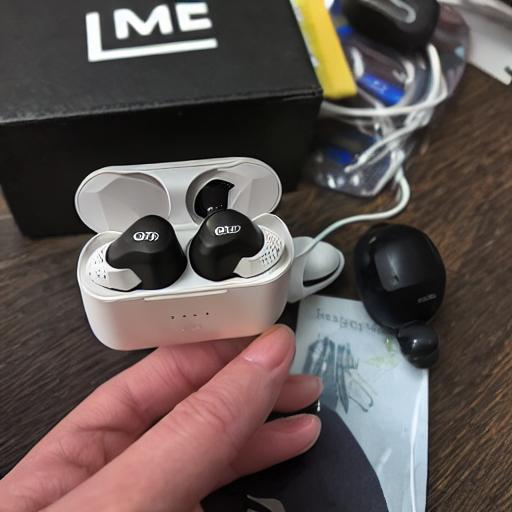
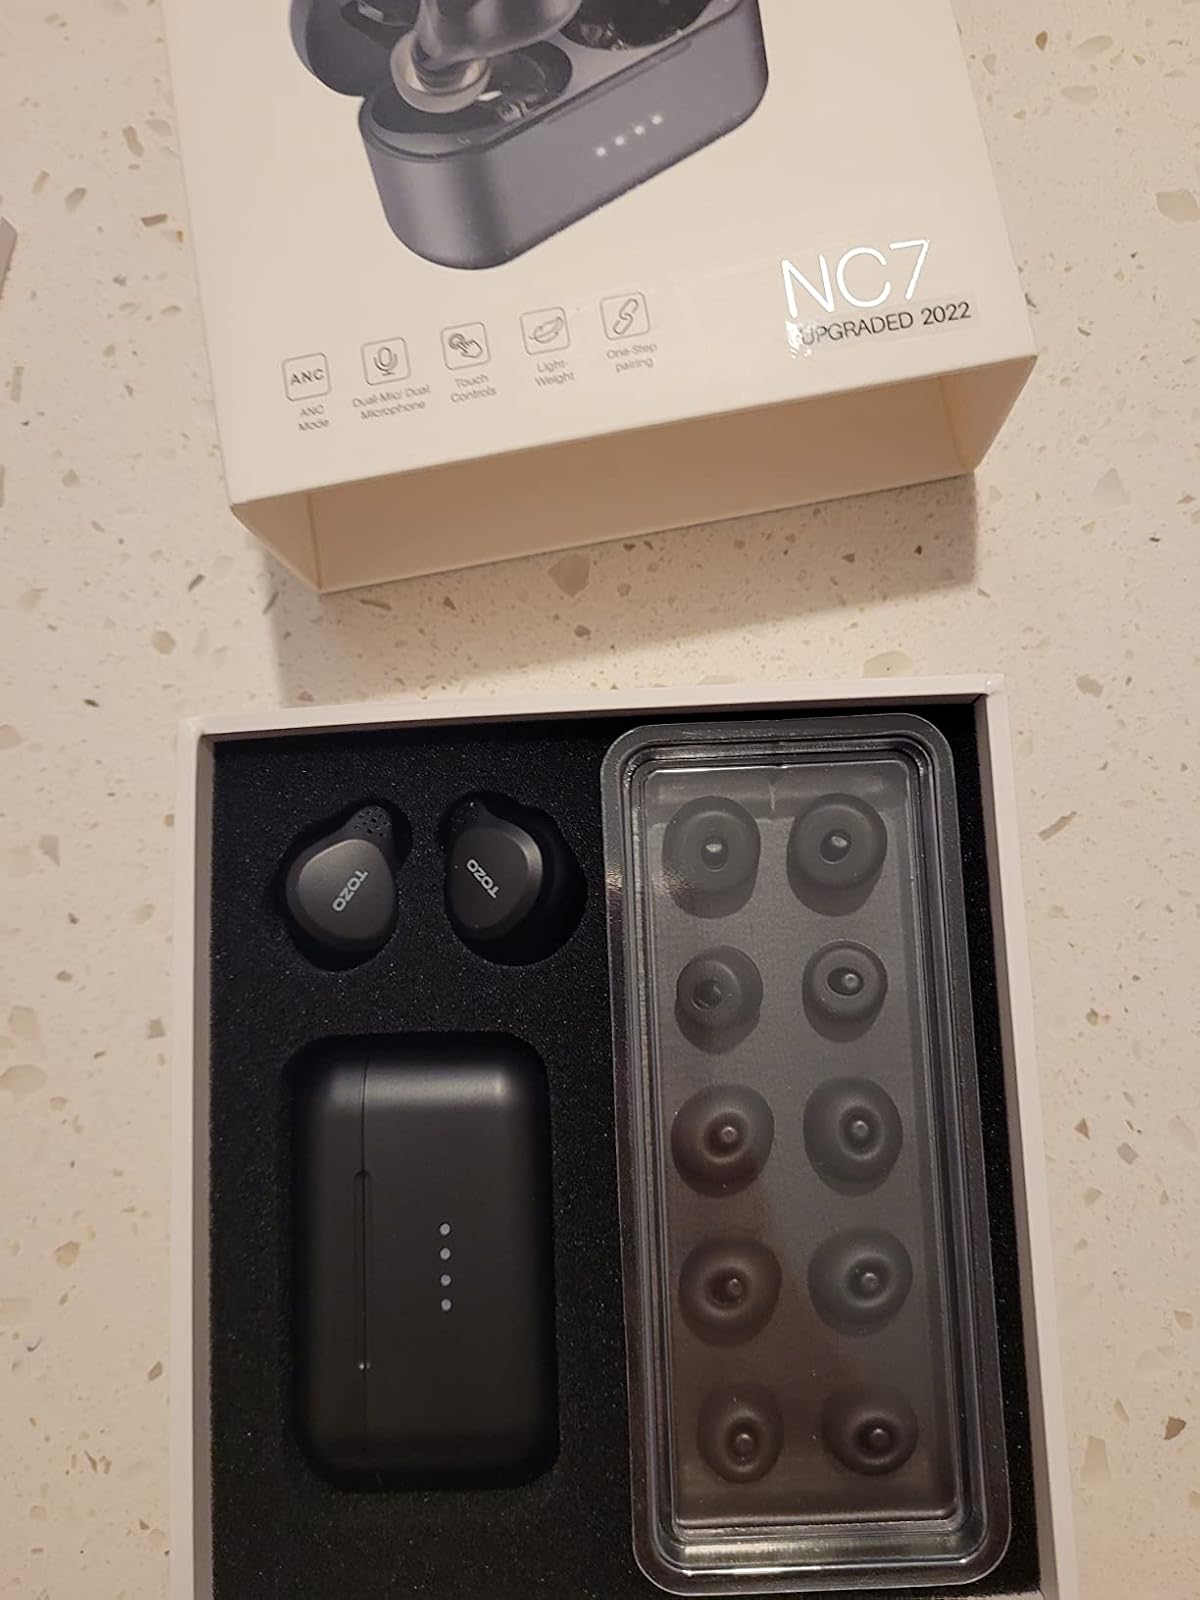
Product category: earbuds
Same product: no